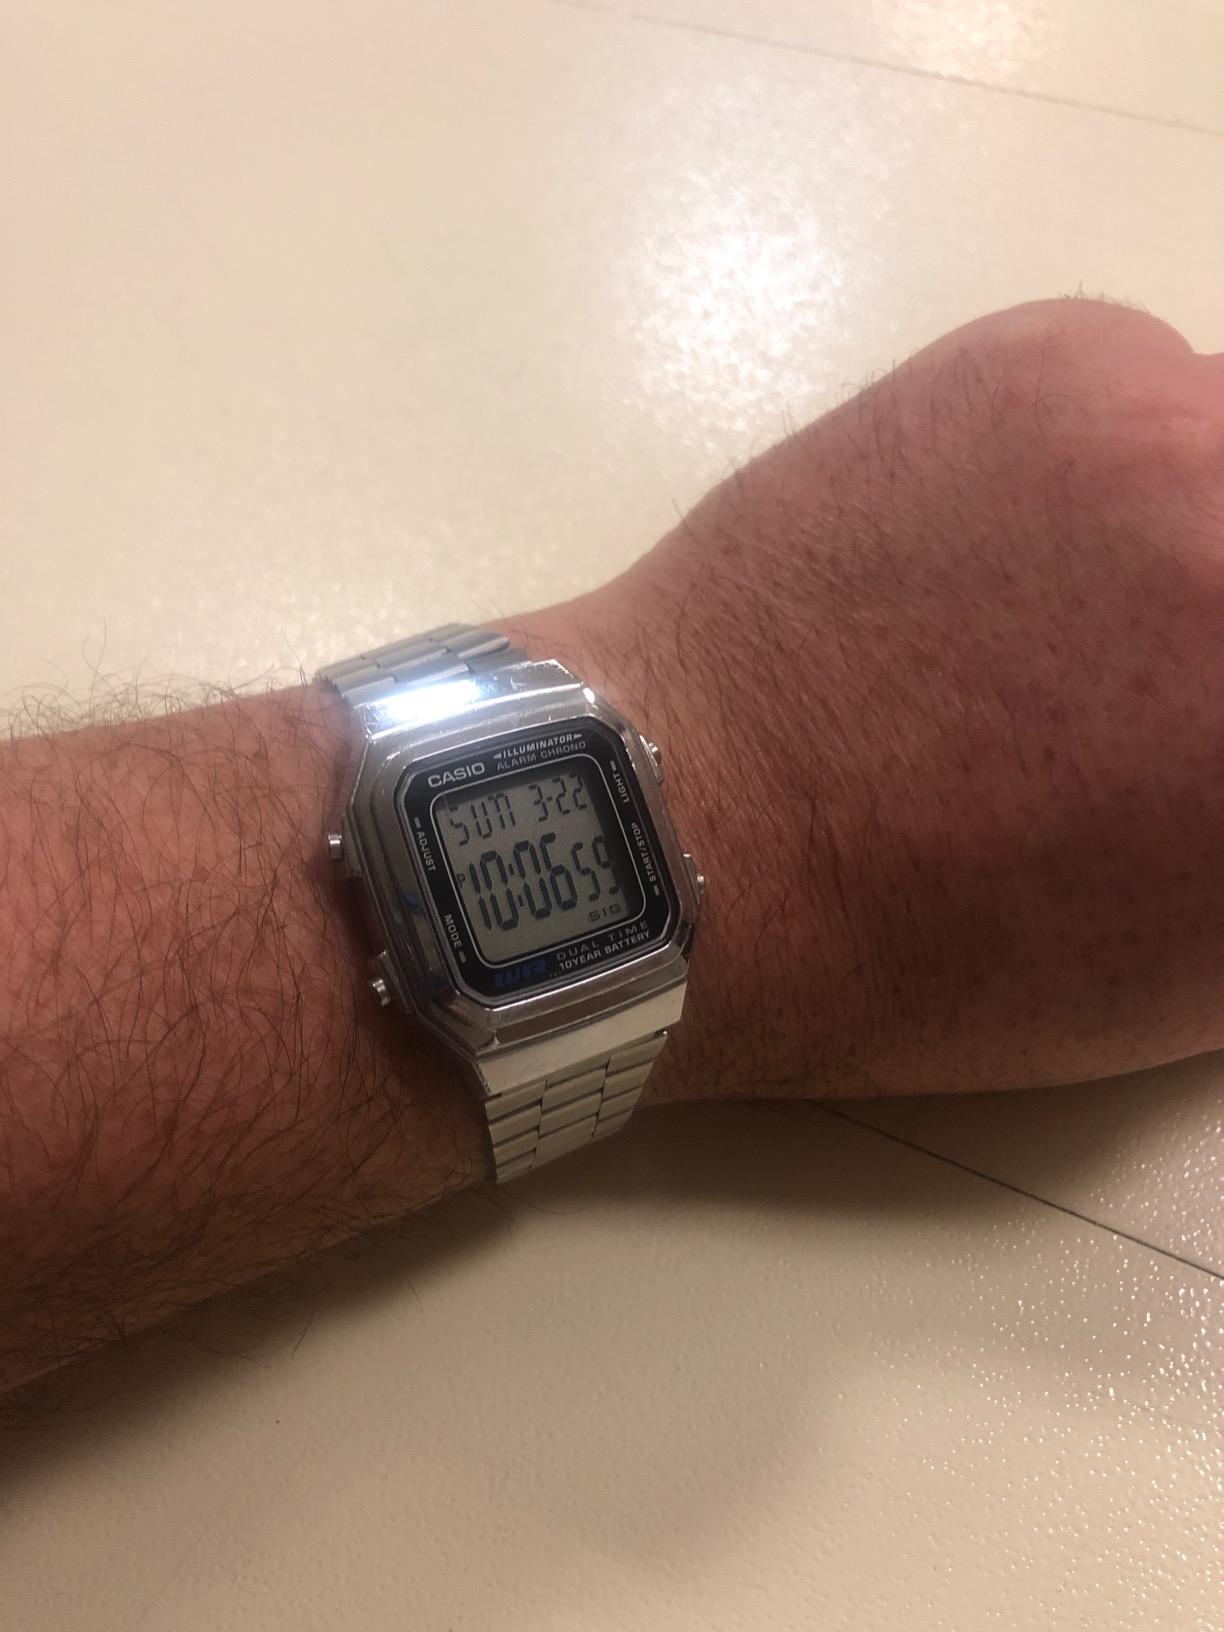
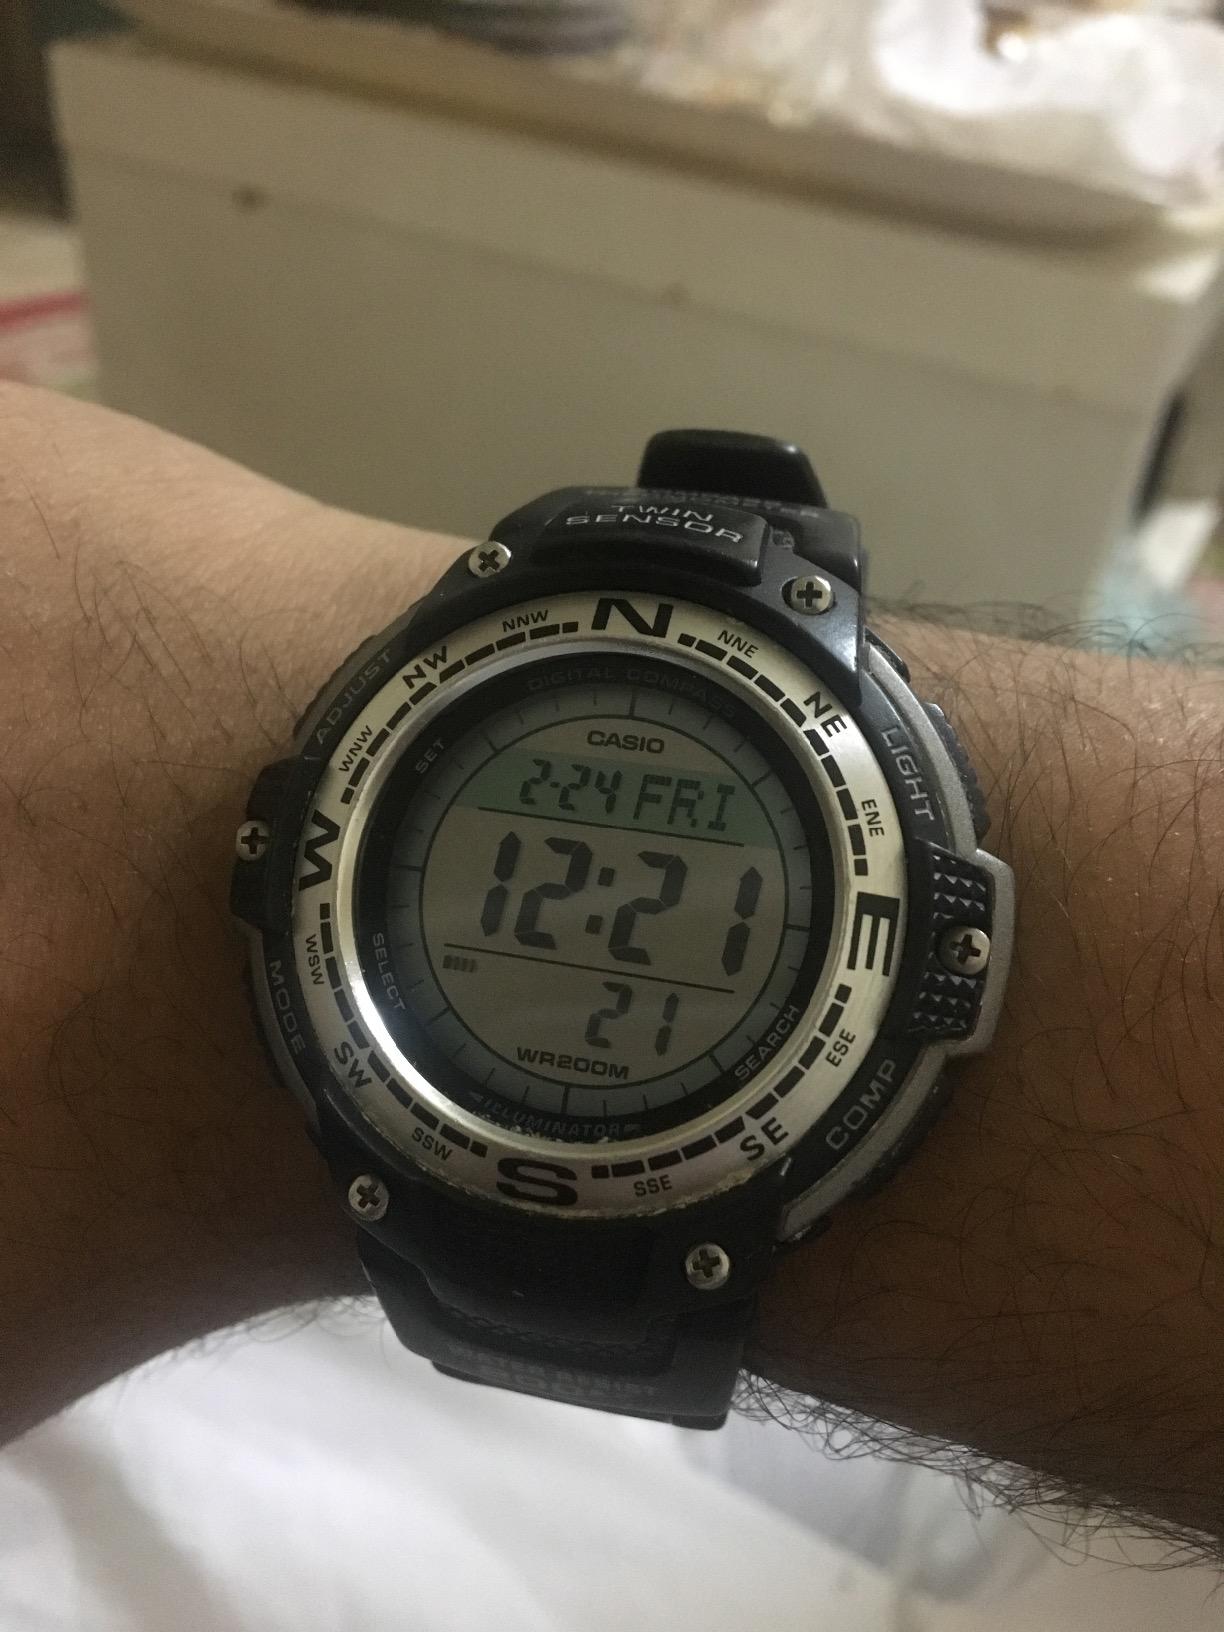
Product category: accessories_watch
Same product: no